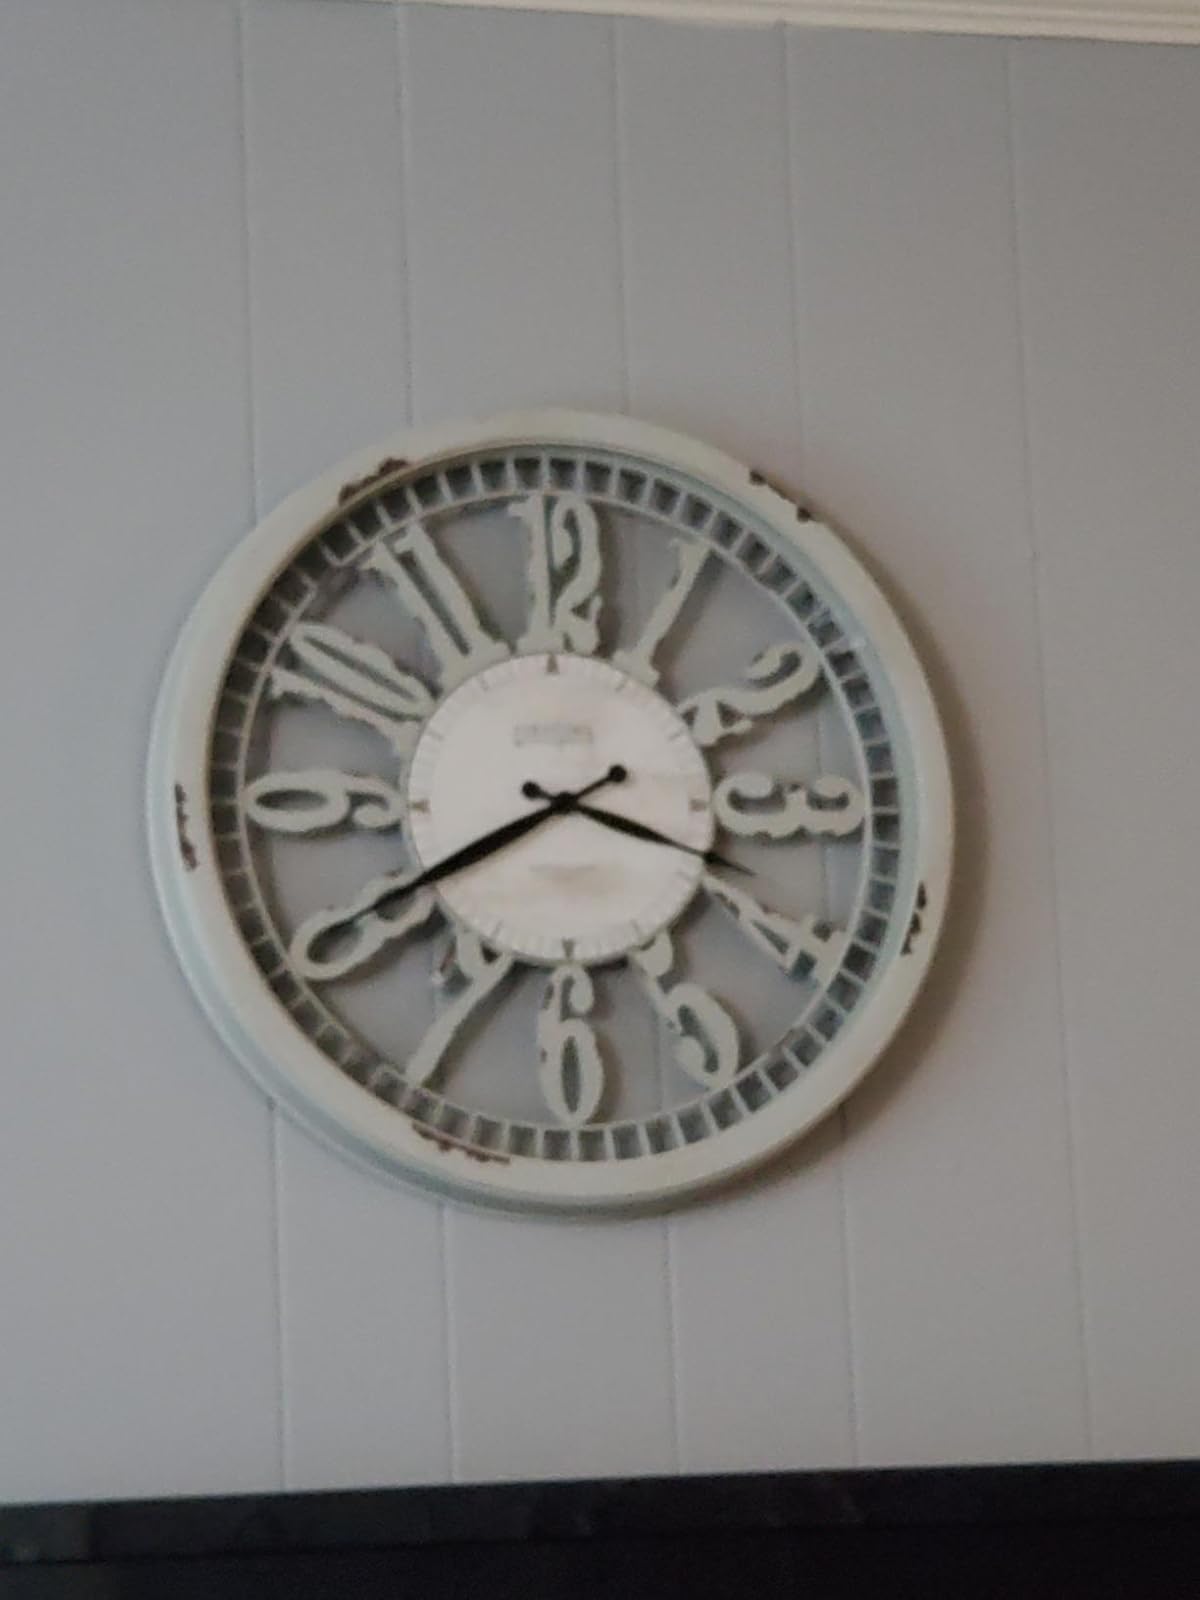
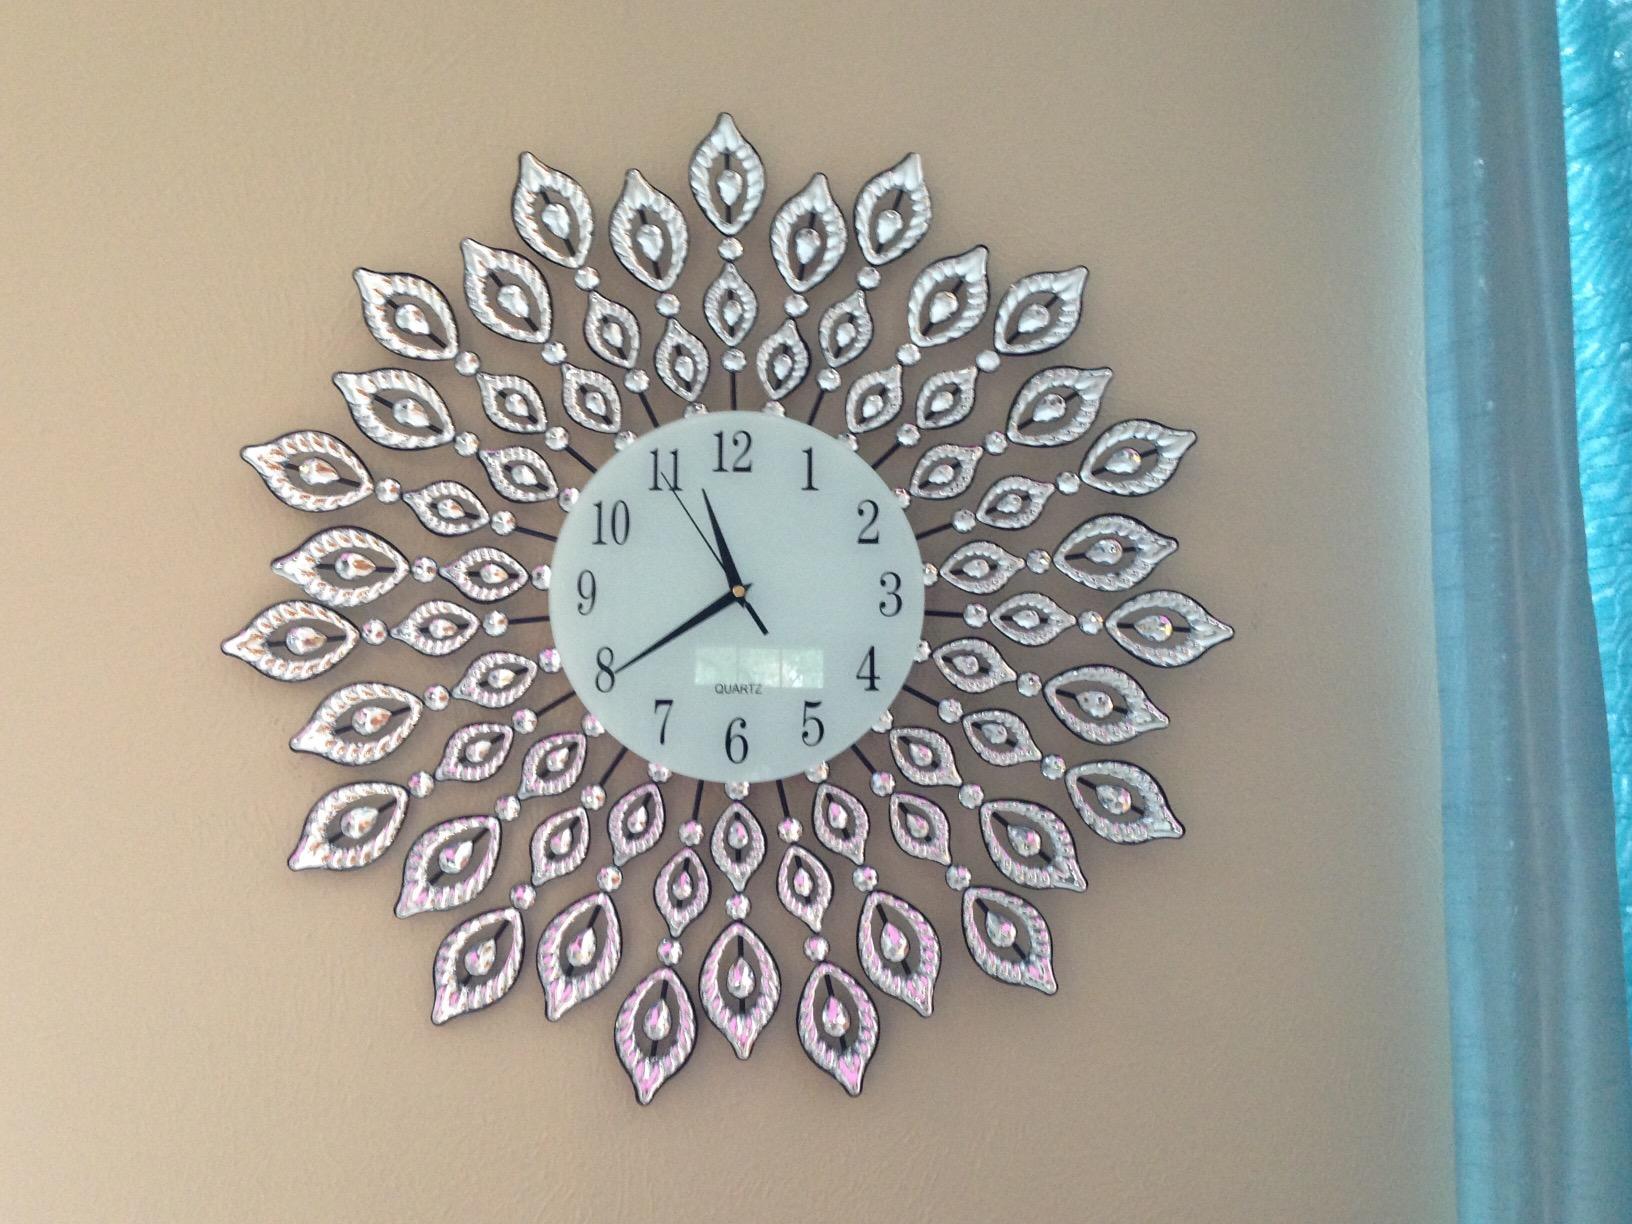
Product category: clock
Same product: no